Moses Isserles

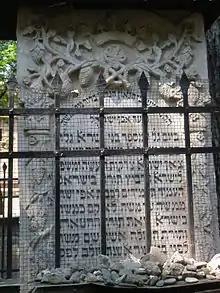
The Rema's tombstone at the Remuh Cemetery, Kraków

Isserles is perhaps best known for his halakhic works, chief among them his notes to the "Shulchan Aruch" by Yosef Karo. He is noted for his approach to customs (minhagim): "it should be remembered that R. Isserles did not regard the Jewish Minhag lightly. On the contrary, he too expressed reverence and respect for it, and whenever possible endeavored to uphold it and also to explain its origin. Only, unlike many great Talmudic scholars, he refused to follow it blindly. When convinced of the unsound basis of a Minhag, he was ready to repudiate it regardless of its acceptance by the people."